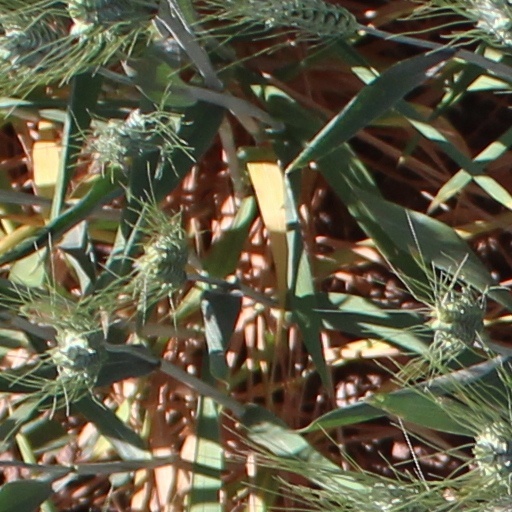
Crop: wheat